Goondiwindi War Memorial

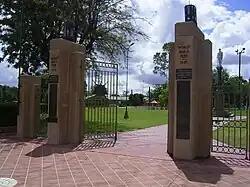
War Memorial Gates, 2009

Goondiwindi War Memorial is a heritage-listed war memorial at Marshall Street, Goondiwindi, Goondiwindi Region, Queensland, Australia. The memorial includes a life-sized statue of a Digger (WWI, built in 1922) and memorial gates (WWII, built in 1949).